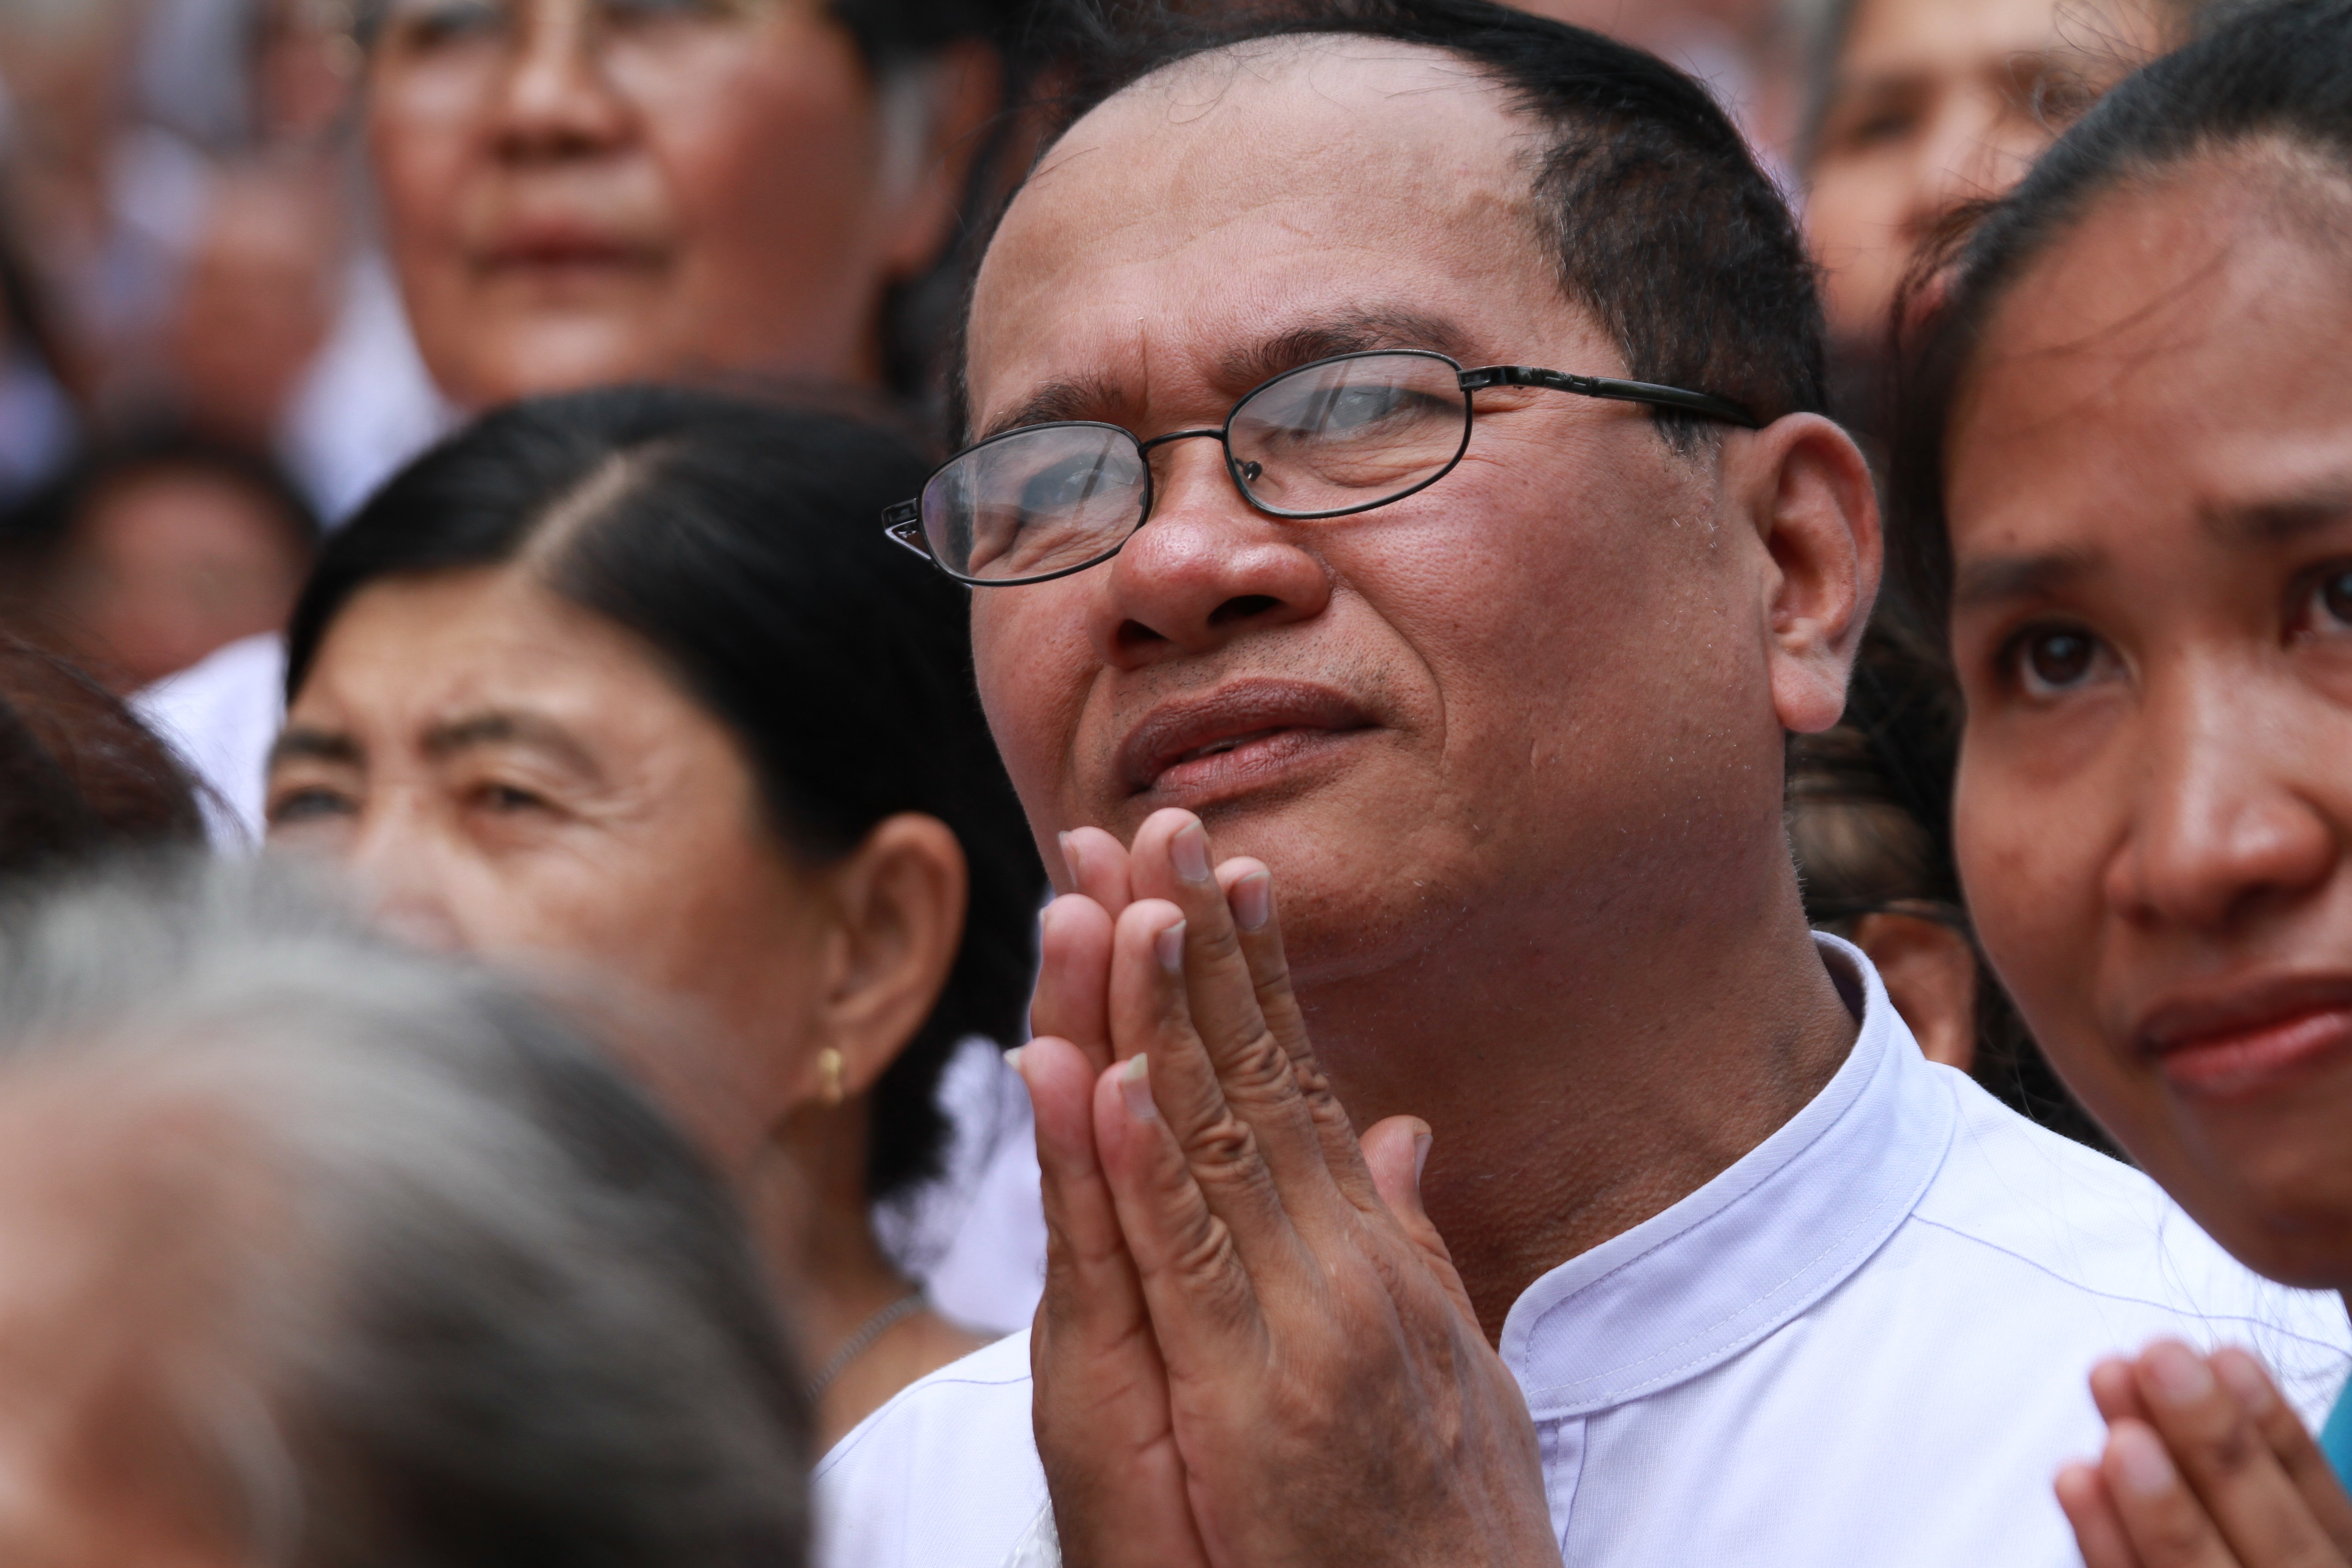
man, person, people, audience, buddhism, asia, praying, thailand, senior citizen, temple, thai, buddhists